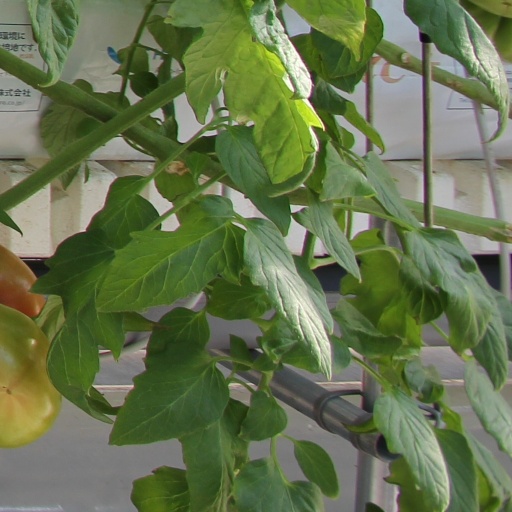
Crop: tomato